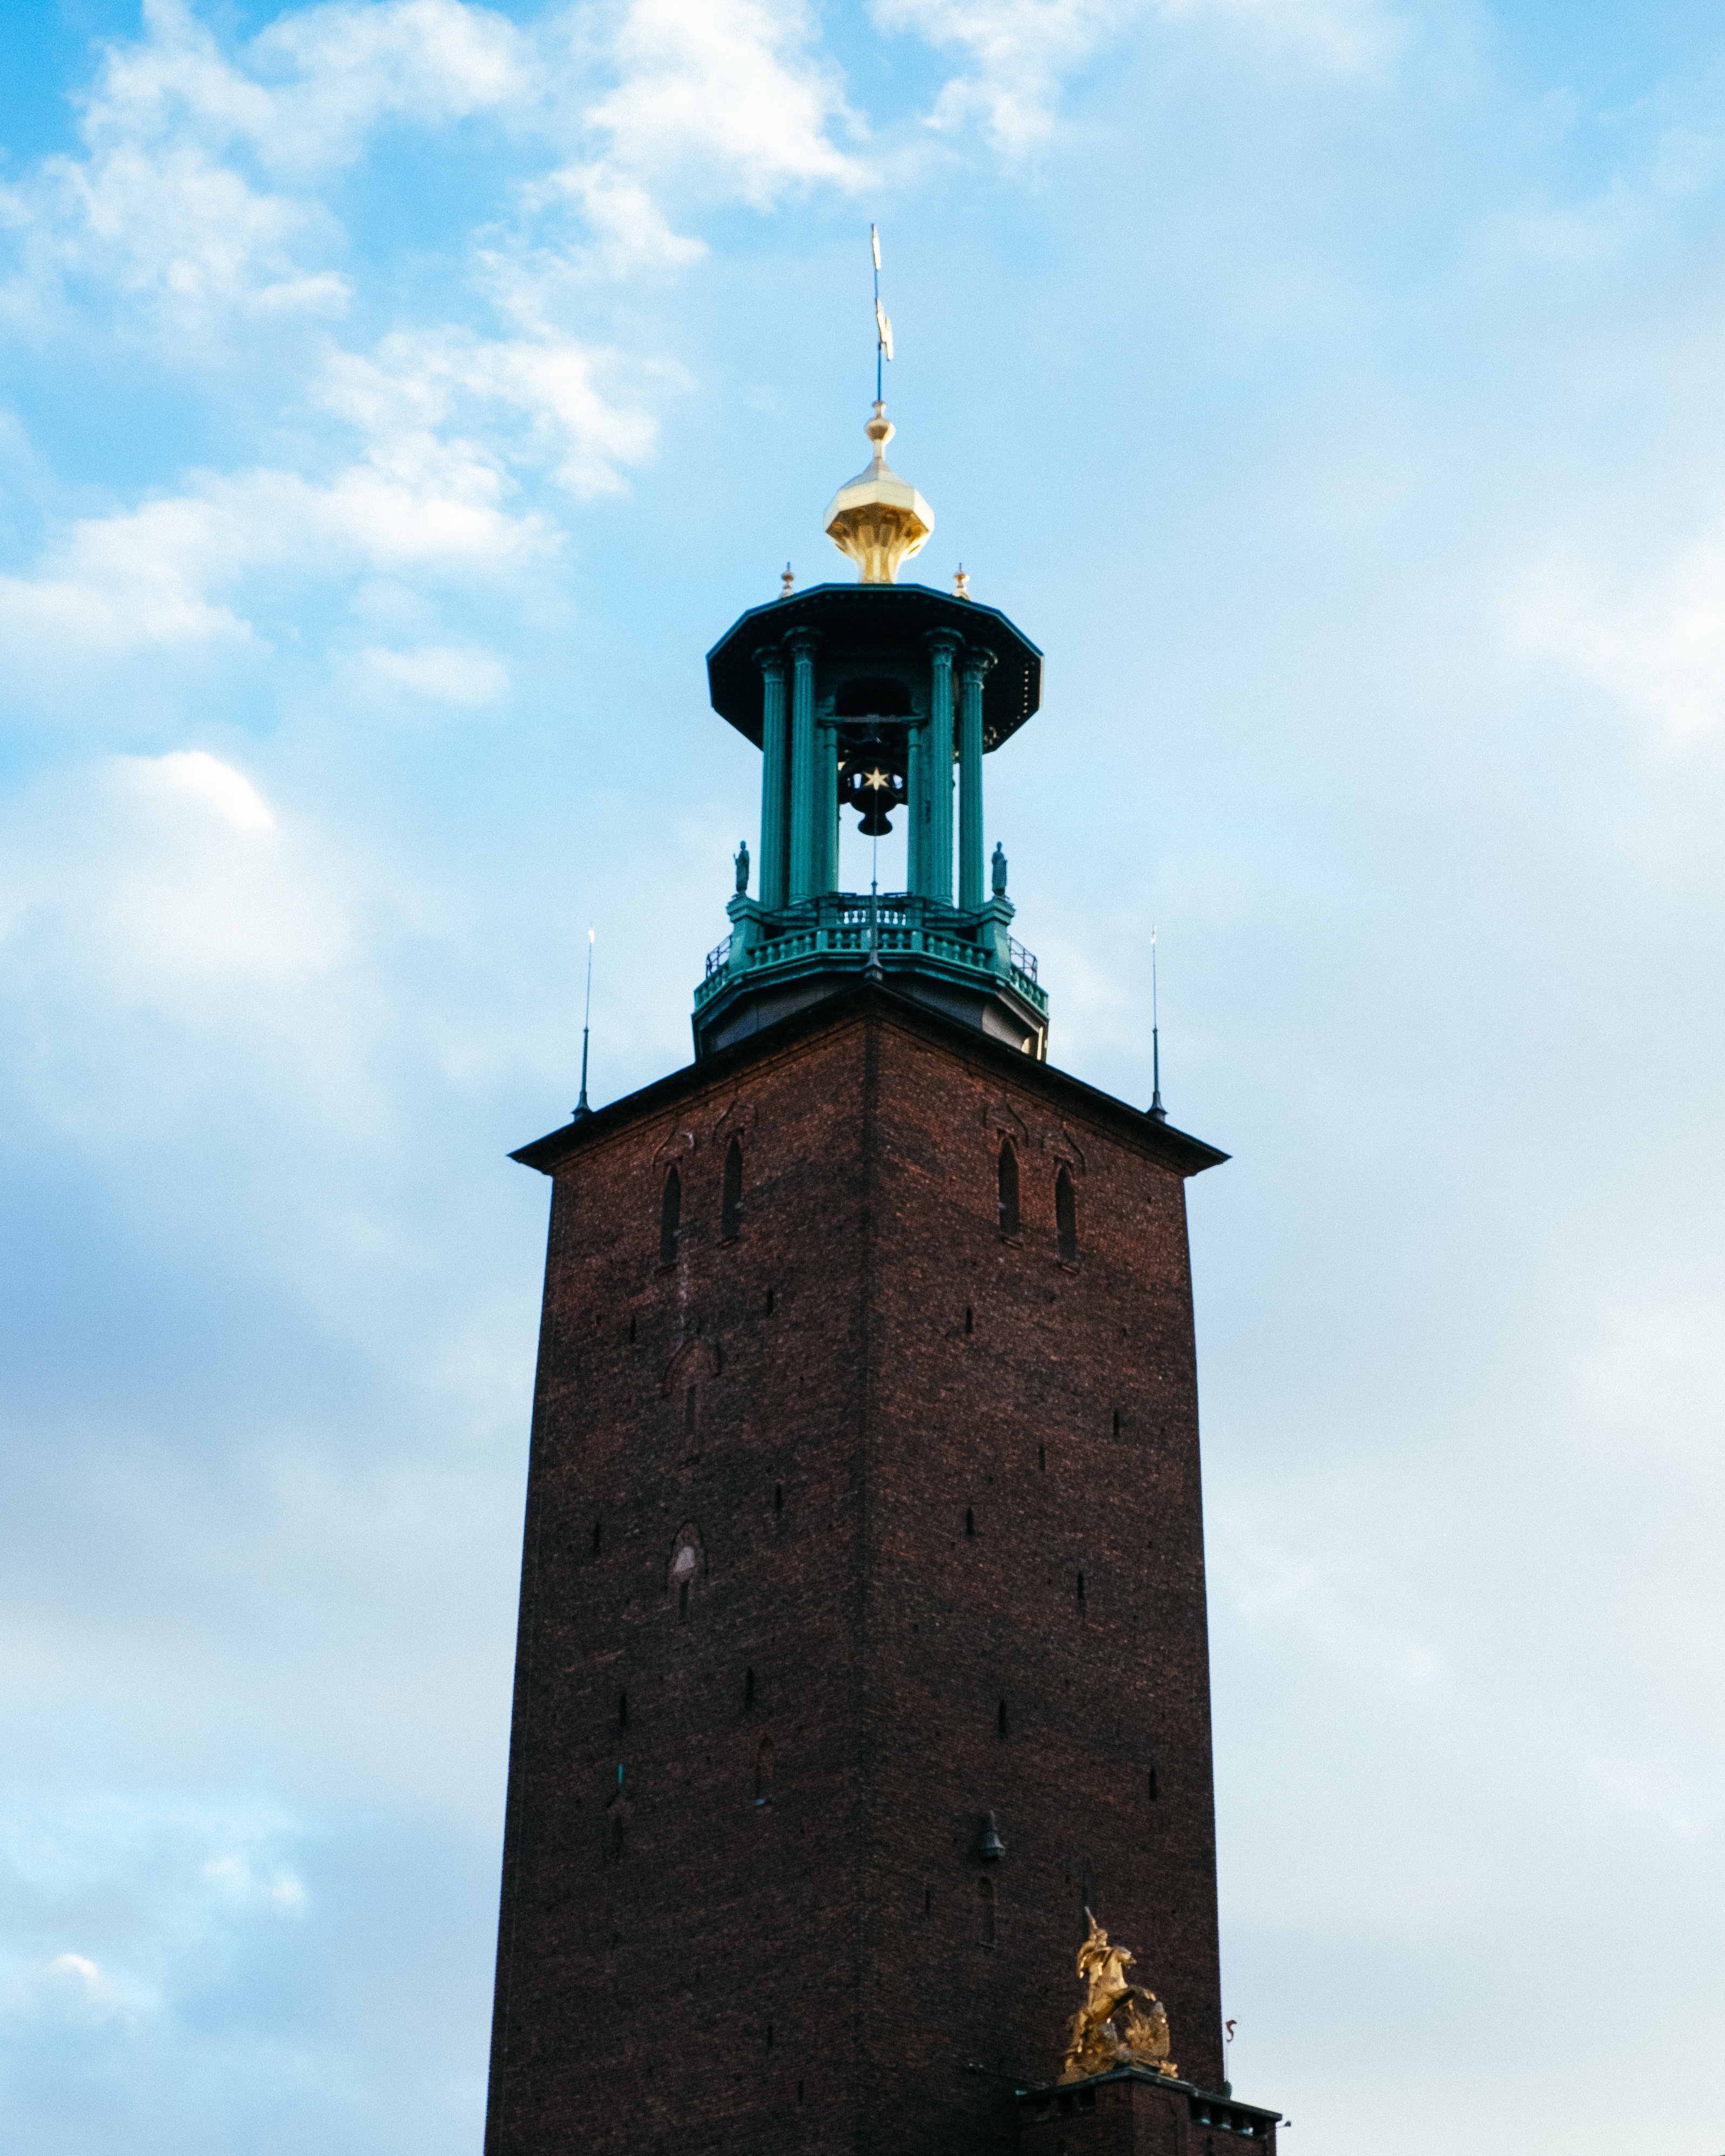
lighthouse, sky, tower, clock tower, bell tower, steeple, control tower